Mount Tendürek

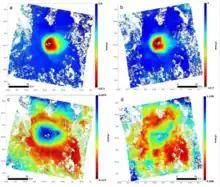
Map of deformation at Tendürek between May 2018-October 2022.

Since its last eruption, Mount Tendürek has continued to be geothermally active. Steam and gas emissions can be seen in both craters, and on the flanks. The summit region of Tendürek has been subsiding since 1993 as the result of a sill contracting at a depth of , indicating upcoming dormancy. In 2013, the sill had dimensions of about x , and is continuing to decrease in volume as it continues to solidify. The contraction of the sill causes a subsidence of about per year at the summit as measured by InSAR. The subsidence has reactivated the ring faults around the summits.